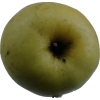
Label: Apple 13